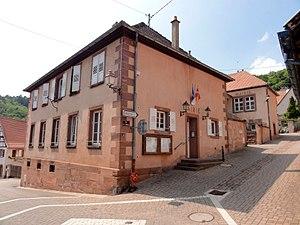
Saint-Jean-Saverne est une commune française située dans le département du Bas-Rhin, en région Grand Est.